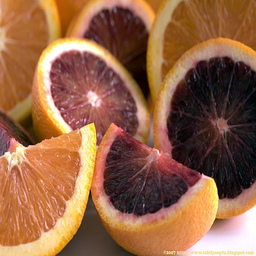
Label: peels